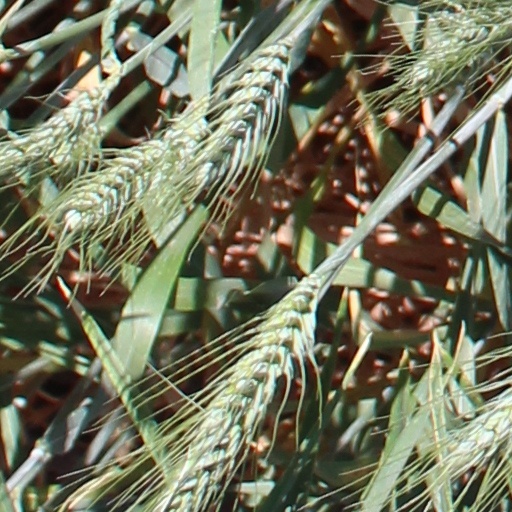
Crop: wheat